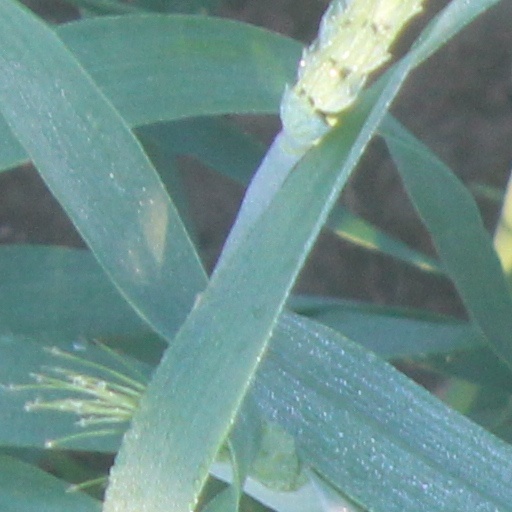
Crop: wheat